Kardze Town

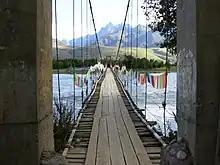
The suspension bridge across the Yalong River

Kardze lies in the large Kardze valley at 3390 metres above sea level and is surrounded by rocky terrain and mountains. The Yalong River's tributary Rongcha River passes through the town from north to south.